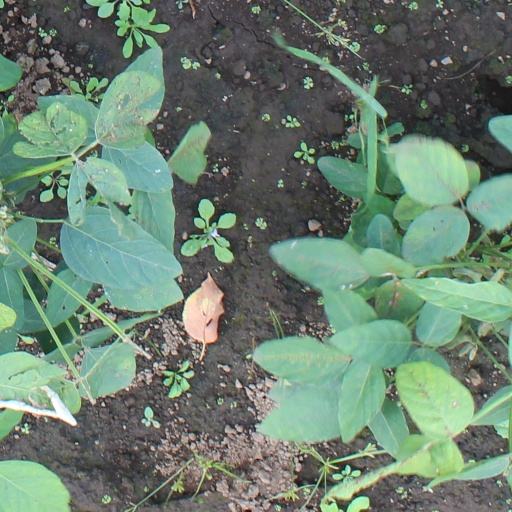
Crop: soybean